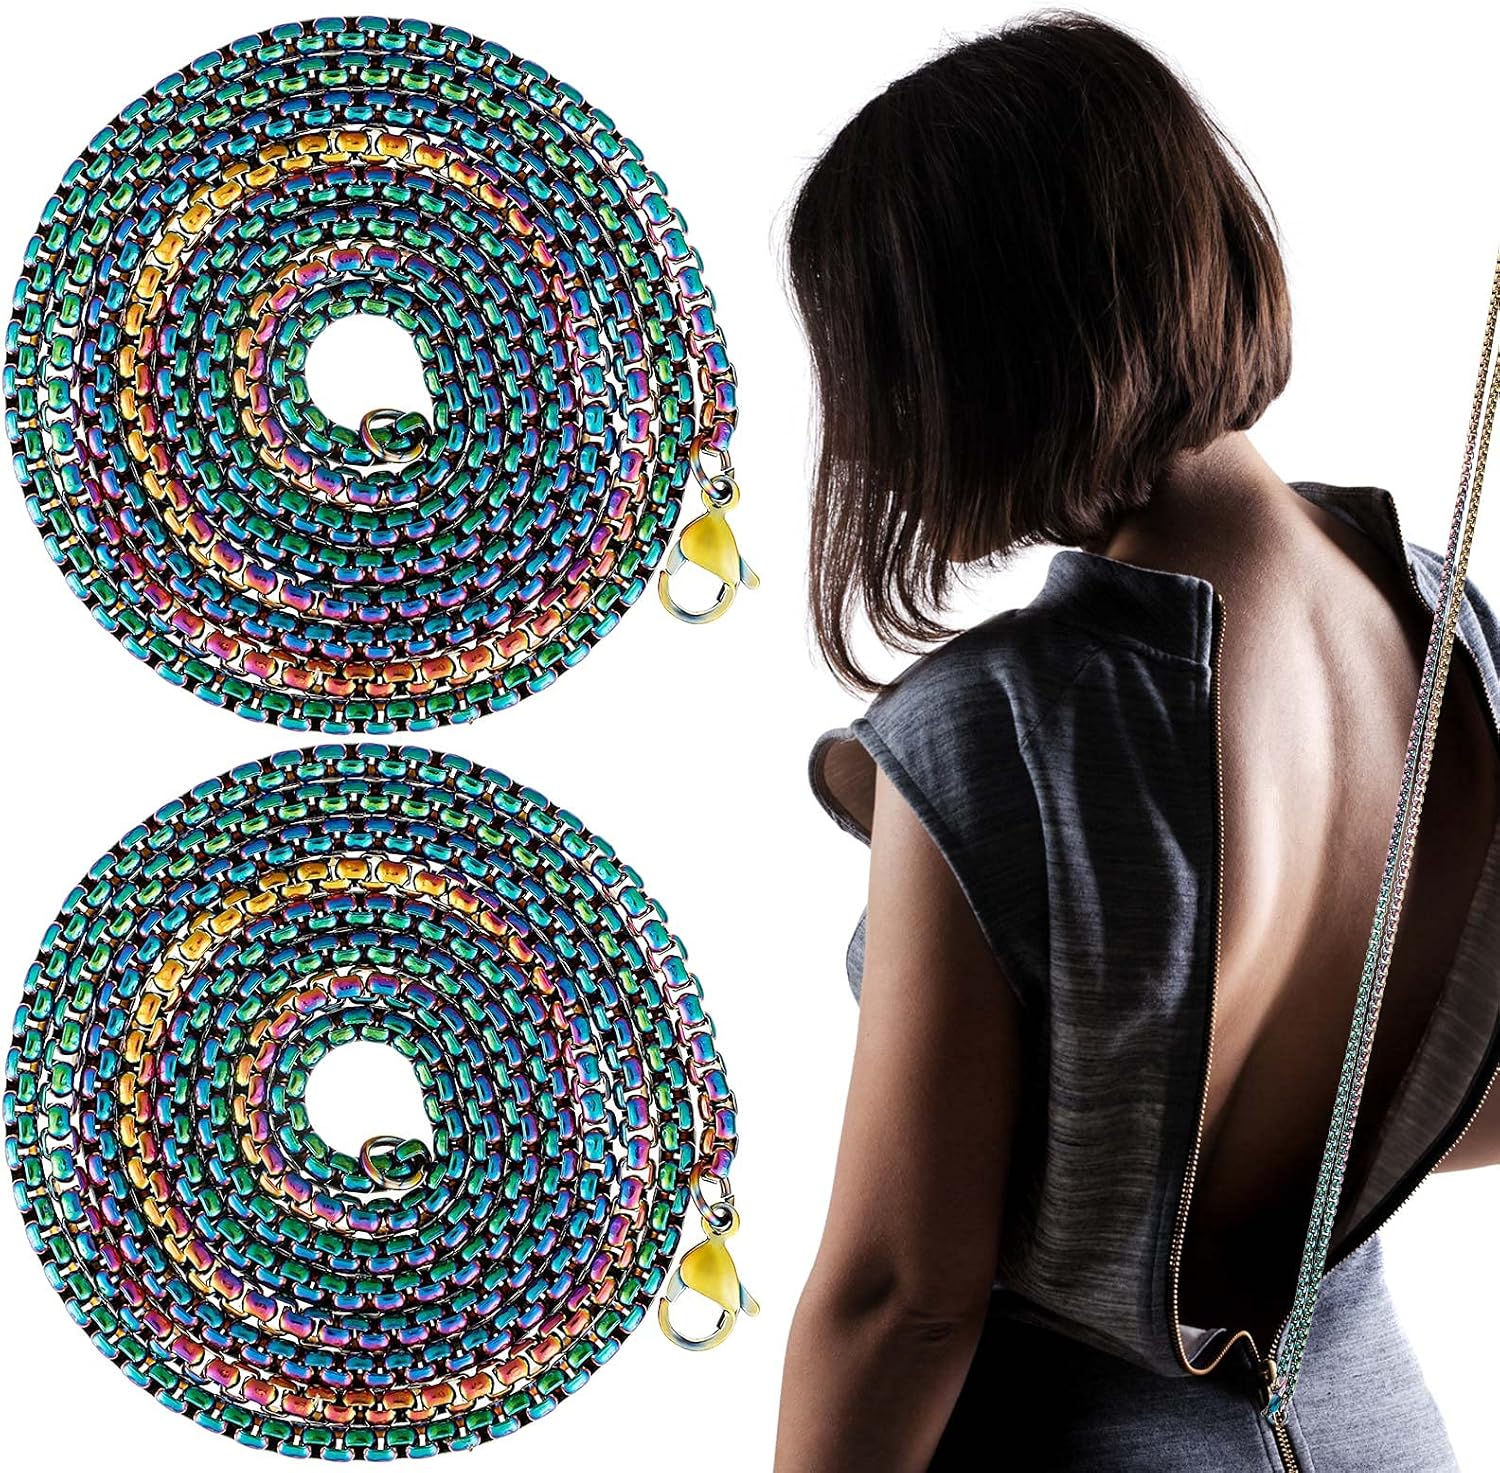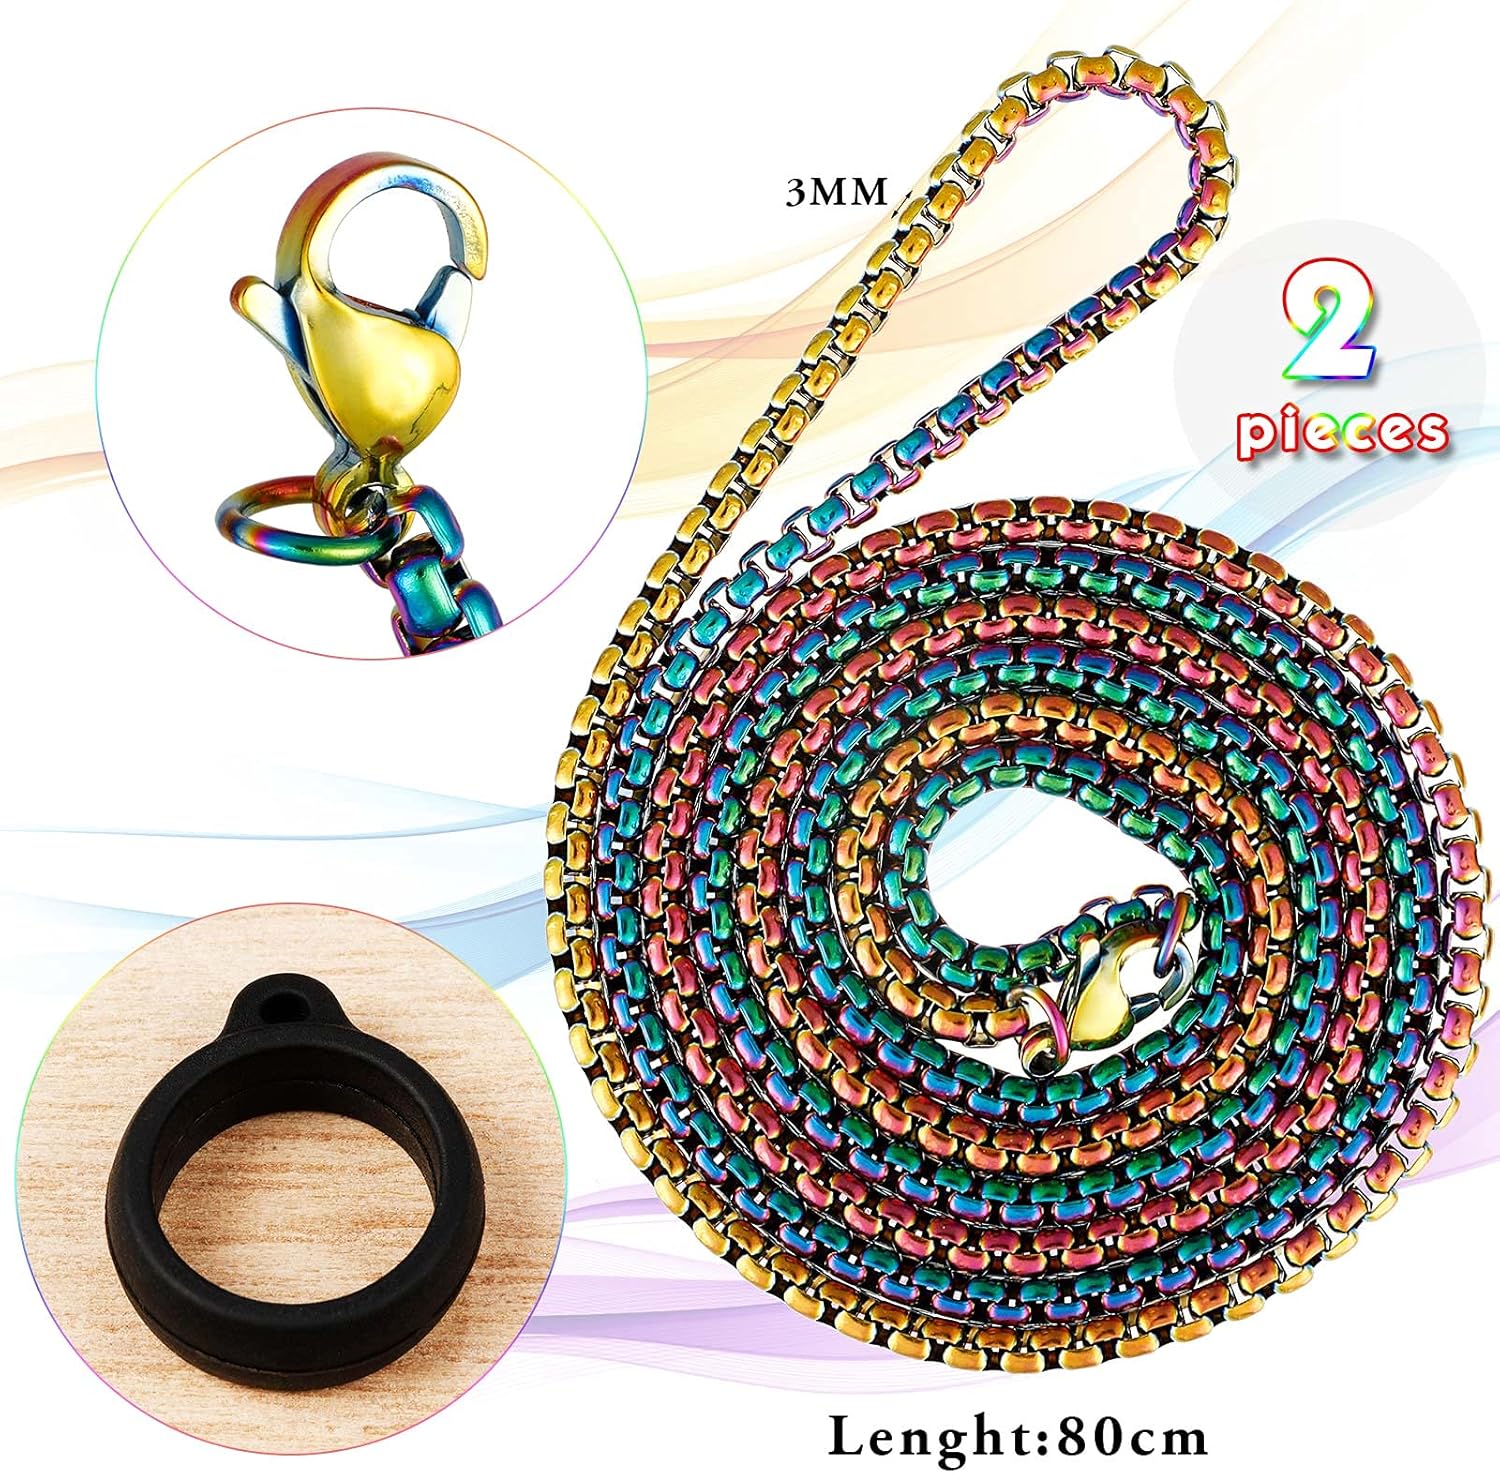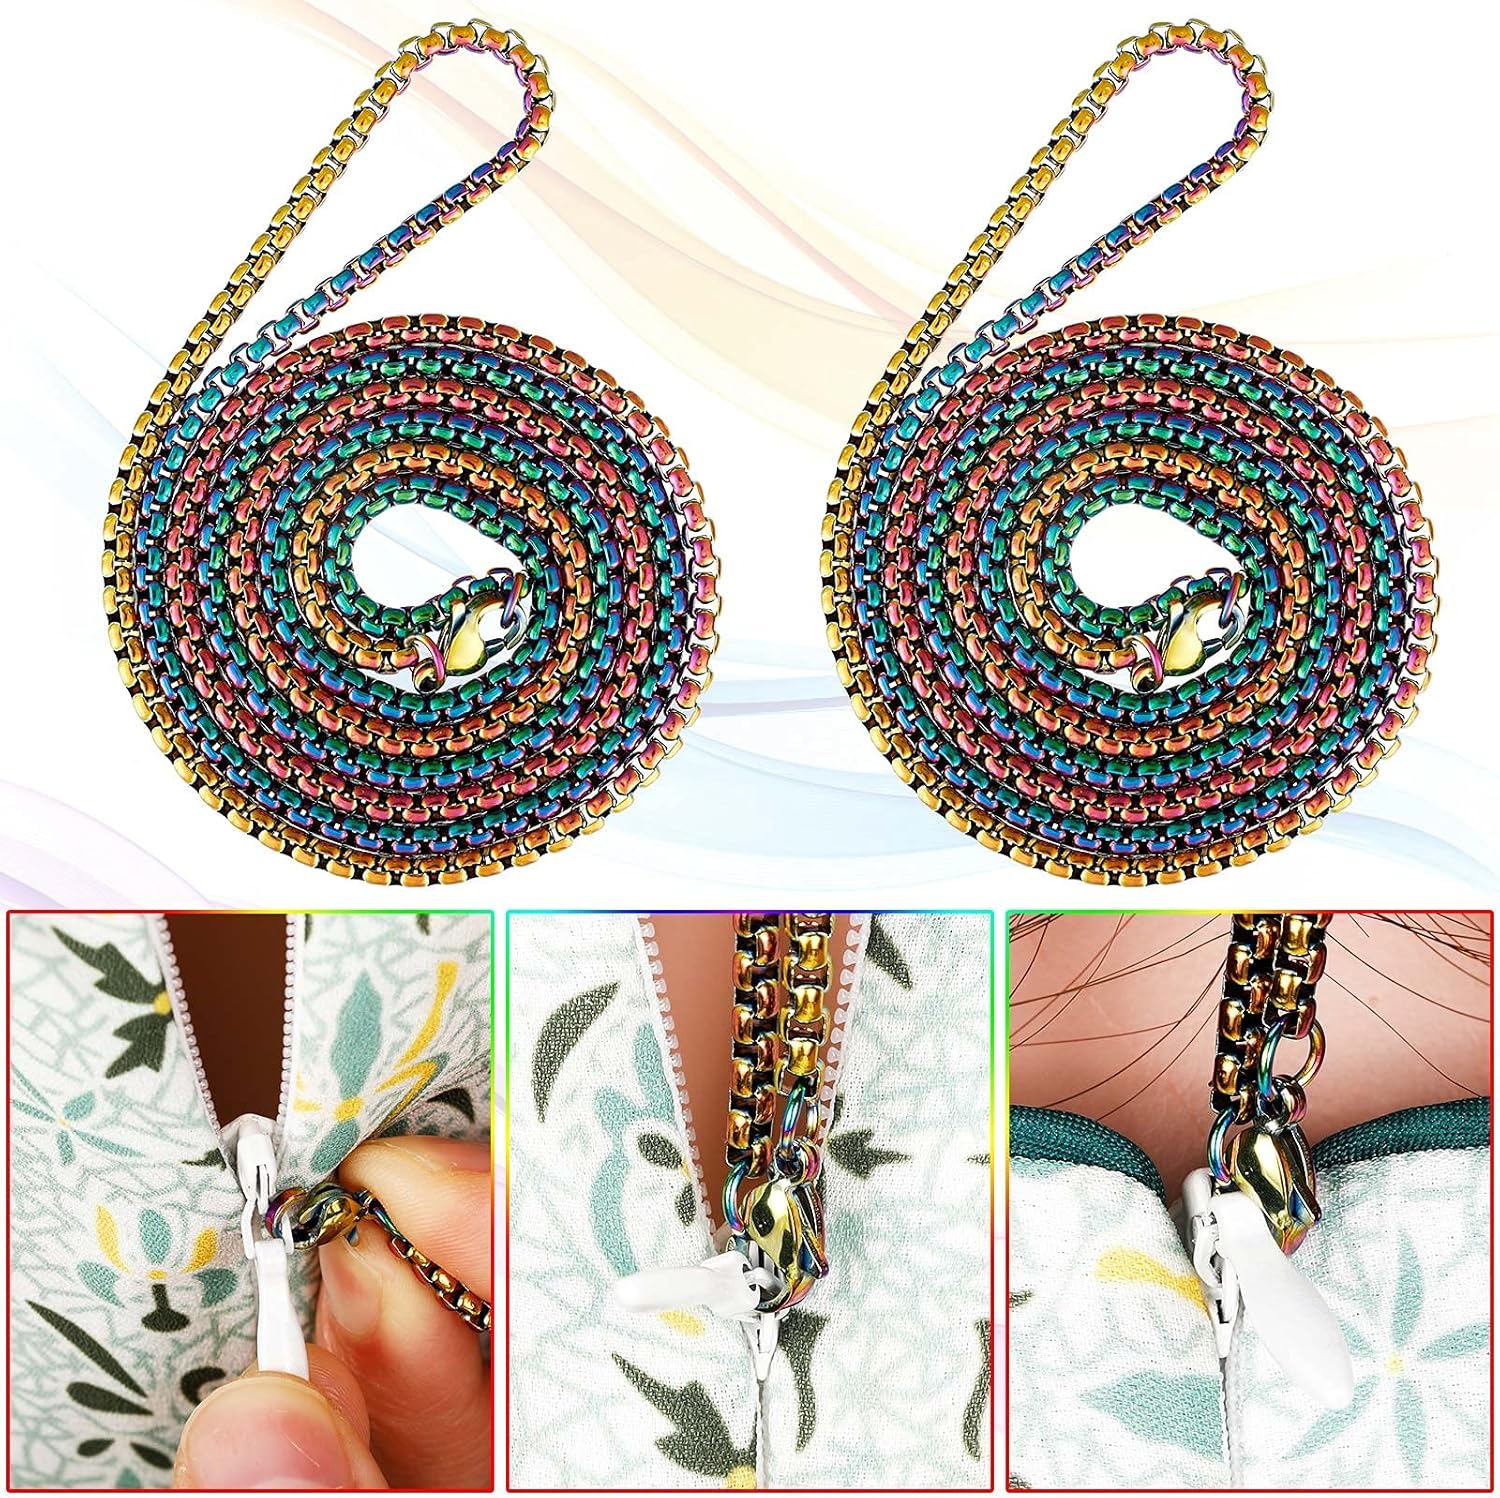
2 Pieces Zipper Pulls Clothes Back Zipper Helper Zipper Helper Extender Long Dress Metal Zipper Handle Assistant Zipper Auxiliary Tool for Evening Dresses Boots Pants
Category: Arts, Crafts & Sewing
Features:  Lovely present: The dress back zipper puller can be a delicate present for your parents, children, wife, girlfriend, sister, classmate, neighbors on their birthday parties, showing your care and love to them, shocking them with some thing truly practical.  Practical design: The zipper pull bulk is colorful and lightweight, sufficient length to satisfy your different types of dresses, making clothes easy to zipper, which can save you much time and effort, convenient and practical.  Specifications: Material: stainless steel Color: as the pictures shown Size: approx. 0.12 inch in width, 31.5 inch in length  Package includes: 2 x Dress zipper helpers  Note: Manual measurement, please allow slight errors on size. The color may exist slight difference due to different screen displays. Winding risk may exist, please stay away from little kids.
Features: What you will receive: the package includes 2 pieces of dress zipper helpers, enough to meet your daily requirements for usage and replacement, you can also share them with your friends and family who have troubles with zipper | Appropriate size: each back zipper puller is approx. 0.12 inch in width, 31.5 inch in length, suitable size for you to use, appropriate for almost all types of clothes zippers, so you don't have to worry about the inappropriate problem | Reliable material: the dress zipper tool is made of stainless steel material, sturdy and solid, firm and strong, resistant to corrosion or rust, not easy to break, deform or bend, which can retain its color and shape after using for a long time | Easy to use: the zipper helper assistant is simple to use, you just need to insert the rotating clip into the hole of the zipper handle; And the clip can rotate flexibly, not easy to get stuck, giving you a good using experience | Practical tool: the long zipper helper can make the zipper easier and faster to be pulled up or down, suitable for the zippers of skirts, pants and boots; Designed with classic colors and elegant appearance, the zipper helper can also be worn as an accessory